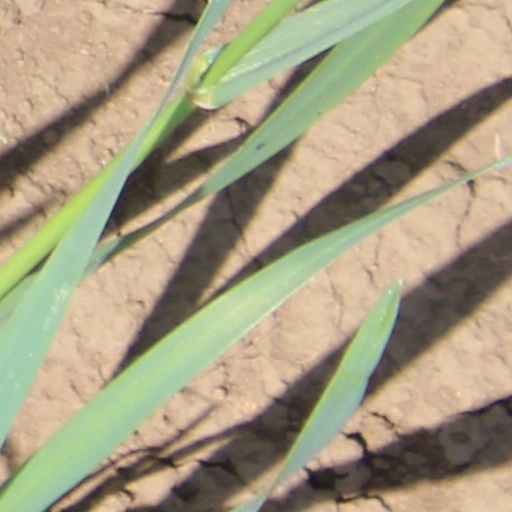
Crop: wheat